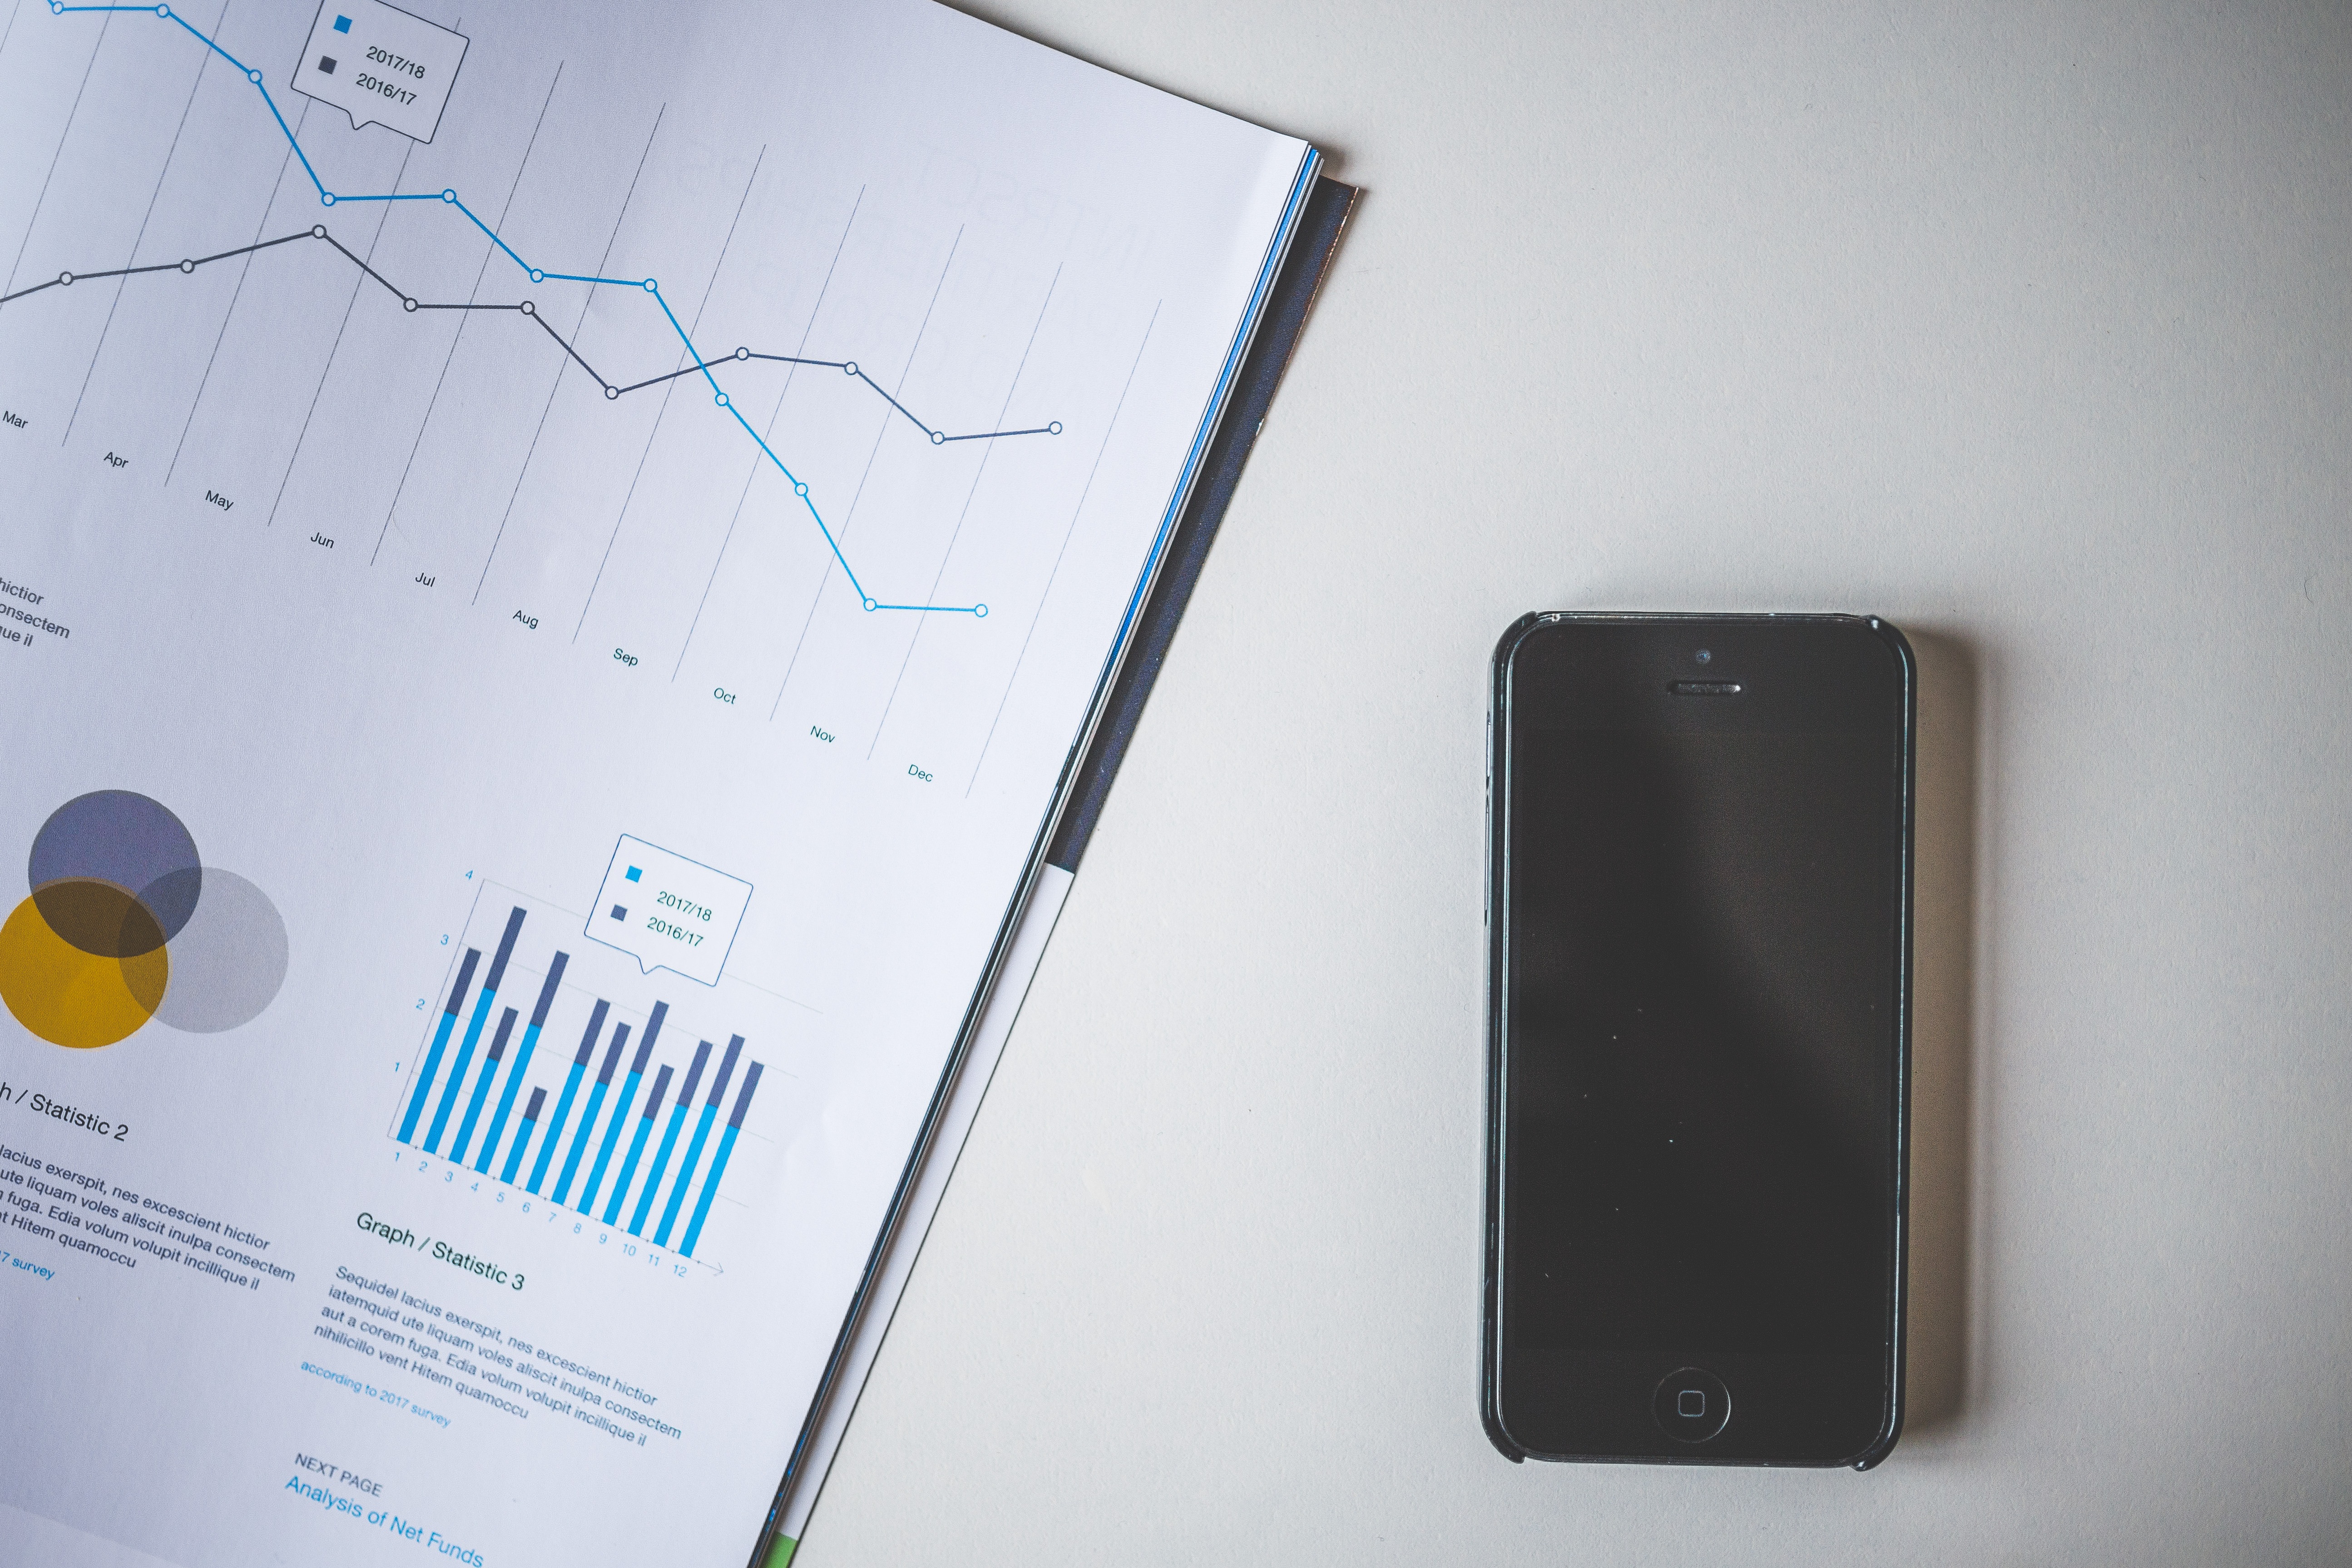
iphone, smartphone, screen, technology, touch, phone, shadow, gadget, paper, mobile phone, device, brand, product, electronics, design, cellphone, document, multimedia, data, charts, portable communications device